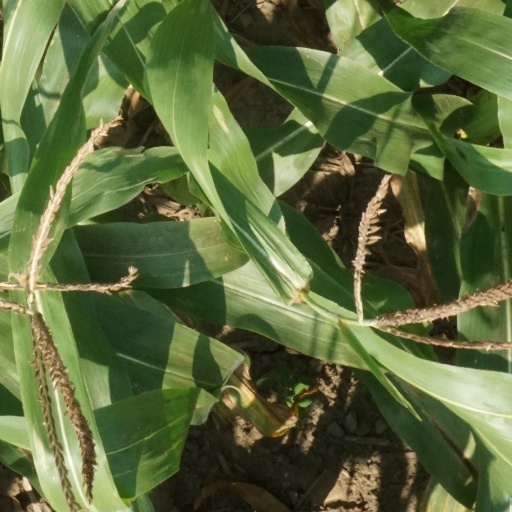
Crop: maize; corn